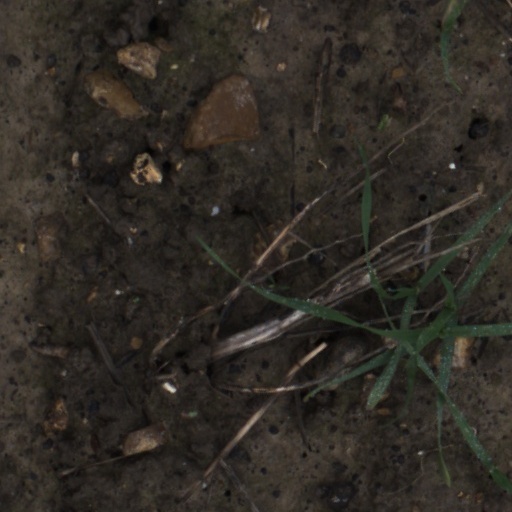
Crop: wheat